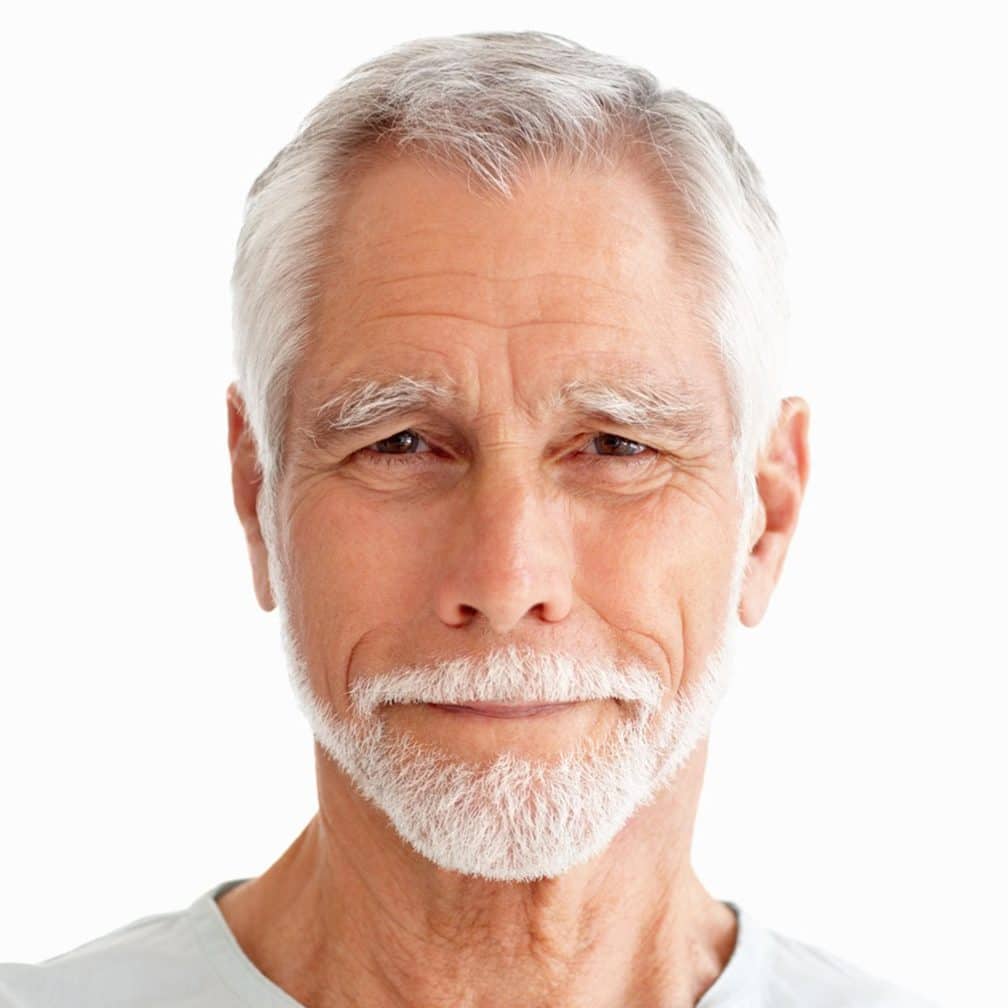
Label: Colored